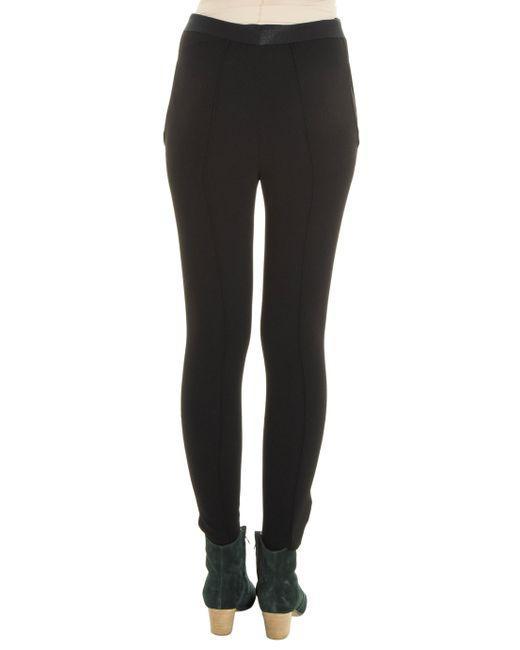
Frauen mit Kontrolle Hoher Bauch Kontrolle Ponte Legging